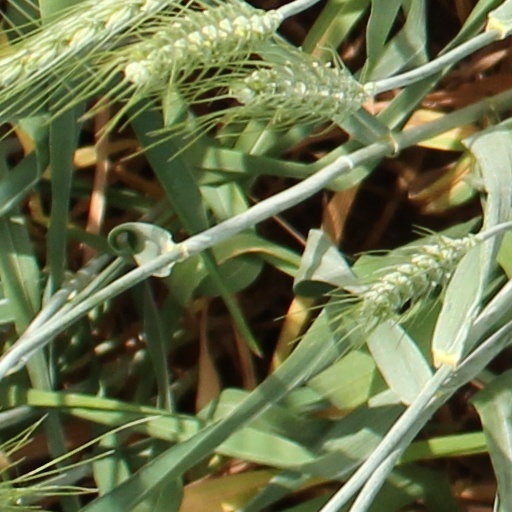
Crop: wheat